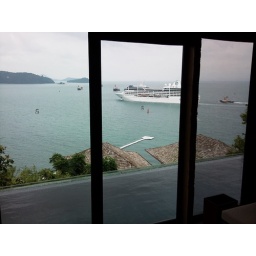
View from master bed room... a big cruise ship was passing by ^^